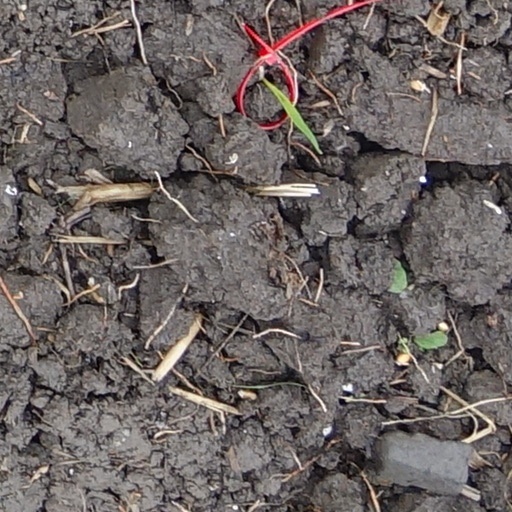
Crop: wheat